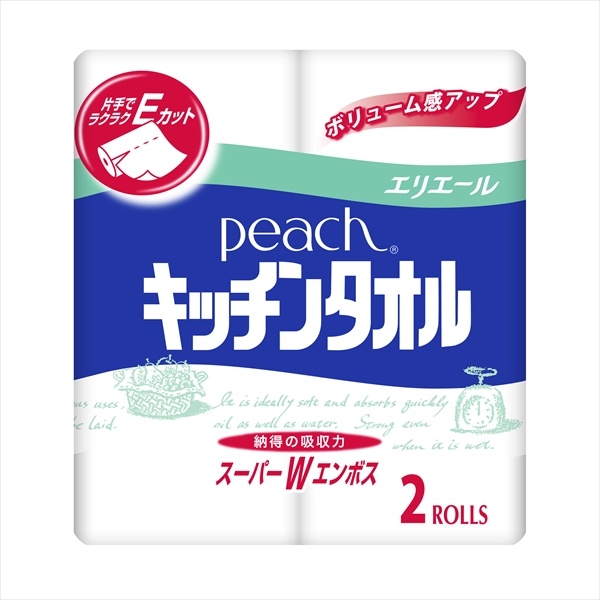
ピーチキッチンタオル　２Ｒ 【 日清紡ペーパー日清紡 】
Ｔｉｐ－Ｔｏ－ＴｉｐのスーパーＷエンボス加工で、驚異の吸水力を実現。 「Ｅカット」のミシン目加工で、片手でラクラク切れて便利。 【単品サイズ】230×228×115（mm）【容量】2巻
Brand: MAMIZO
Category: Home & Garden > Kitchen & Dining > Kitchen Tools & Utensils > Kitchen Organizers > Paper Towel Holders & Dispensers